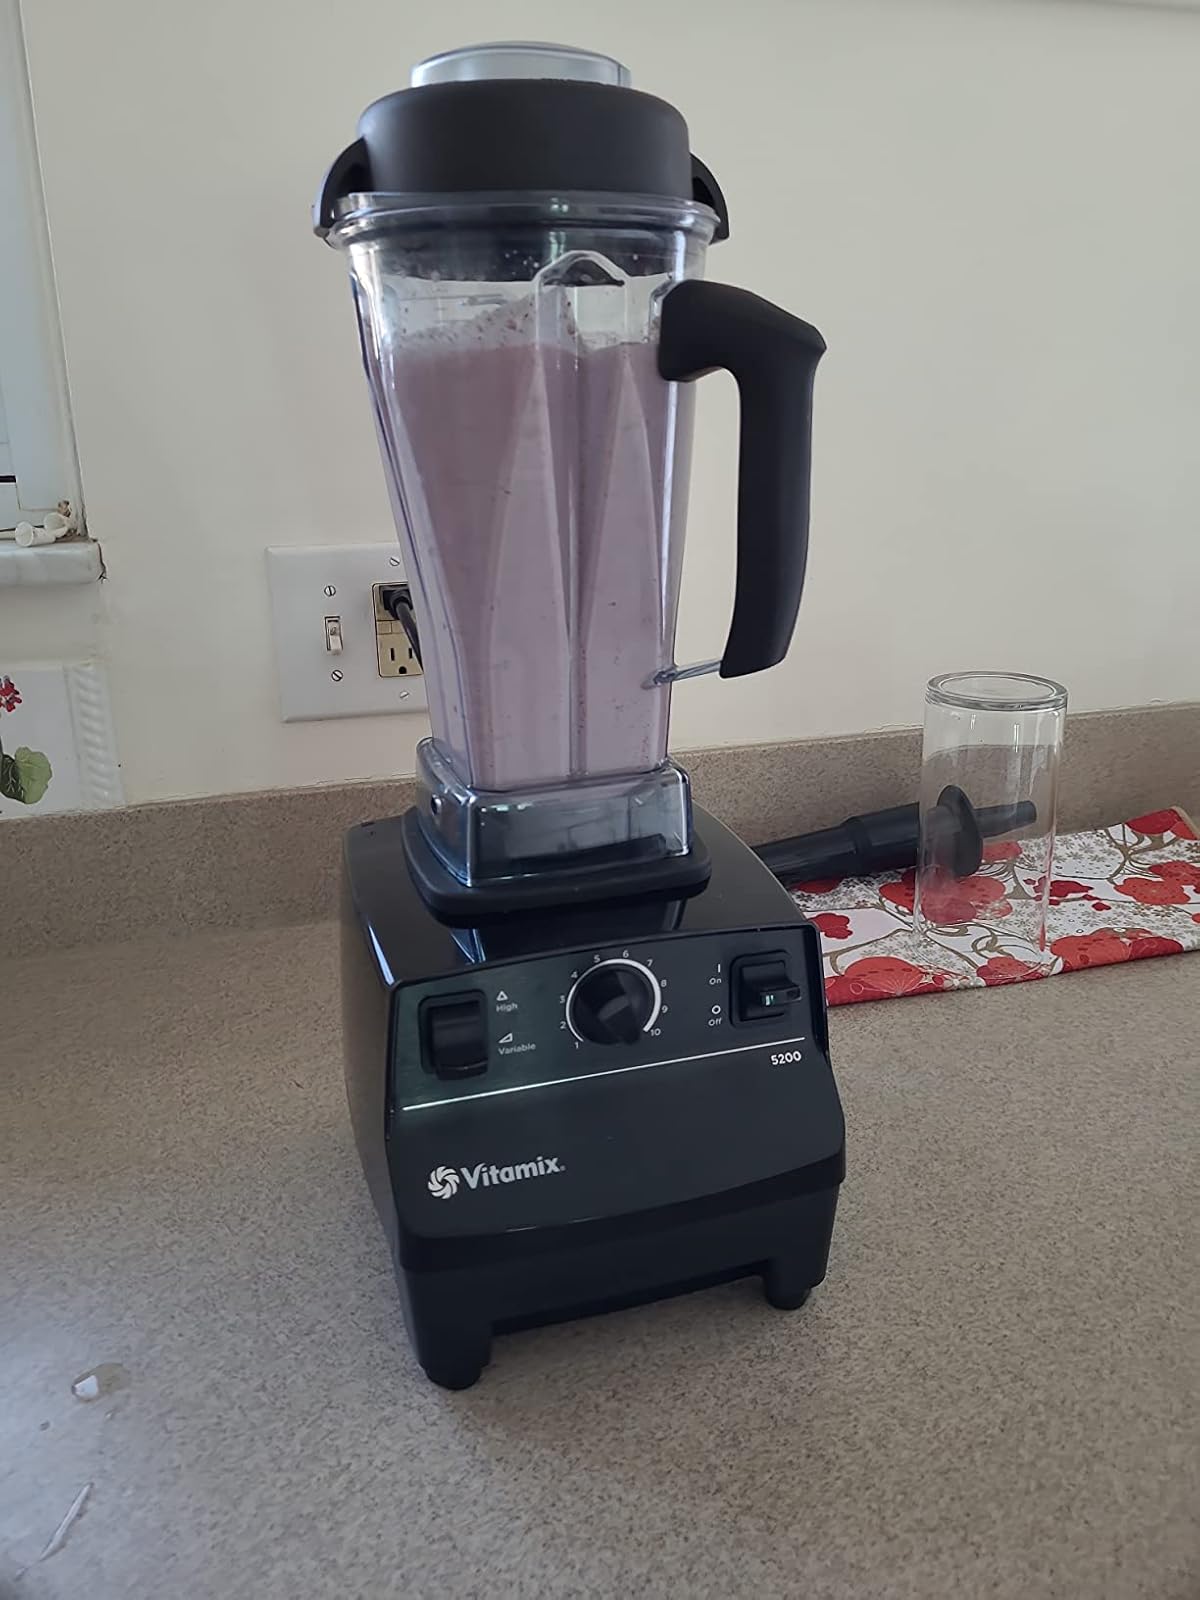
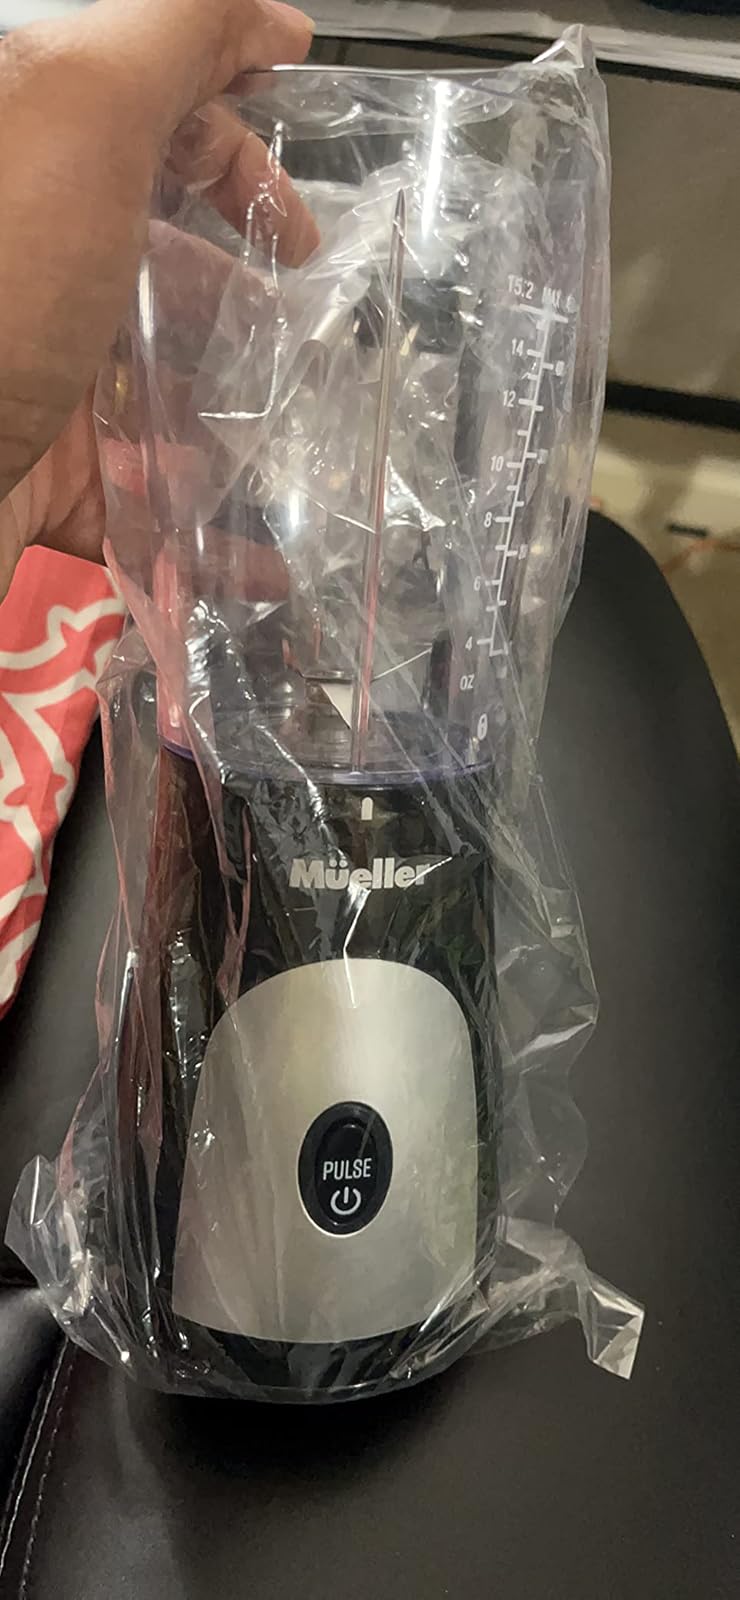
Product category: items_blender
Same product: no